Whistler Blackcomb

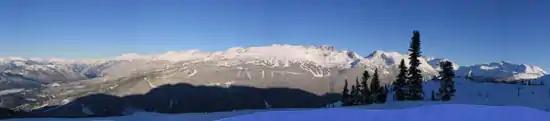
Blackcomb Mountain, as seen looking north from Whistler Mountain. The trails served by Seventh Heaven are seen face-on just right of mid-frame, the upper half of these trails are not obvious in the large "bowl" along the top of the peak. The majority of Blackcomb's trails run down the slope to the left, and are not easily visible in this picture.

In 1986, Blackcomb's assets and real estate rights were bought by fledgling real estate developer Intrawest. Intrawest was an early developer of timeshare listings, and saw the potential in developing the ski resort with condominium assets as a timeshare destination.